Henry Dunster

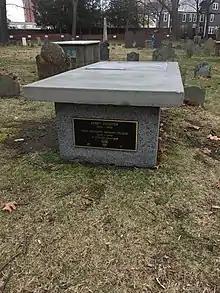
Henry Dunster's Grave

Dunster studied at Magdalene College, Cambridge as a sizar, specializing in oriental languages and earning a reputation as a Hebrew scholar. He earned a bachelor's degree (1630) and his M.A. (1634). He served as headmaster of Bury Grammar School and was a curate at the Church of St Mary the Virgin, Bury.